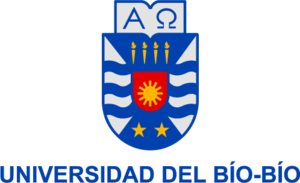
L'université du Bío-Bío est une université chilienne située dans la ville de Concepción. Elle fait partie des universités chiliennes traditionnelles.